Julio Palau Lozano

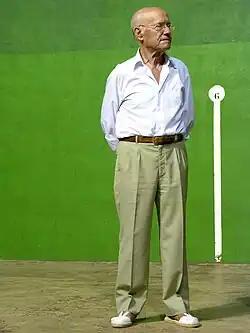
Juliet, 2009, in a homage in Alginet.

Julio Palau Lozano (Alginet, 1925-2015) was a professional Valencian pilota Escala i corda variant player known as Juliet d'Alginet. He is one of only five players in the Pelayo trinquet's "Honor gallery".